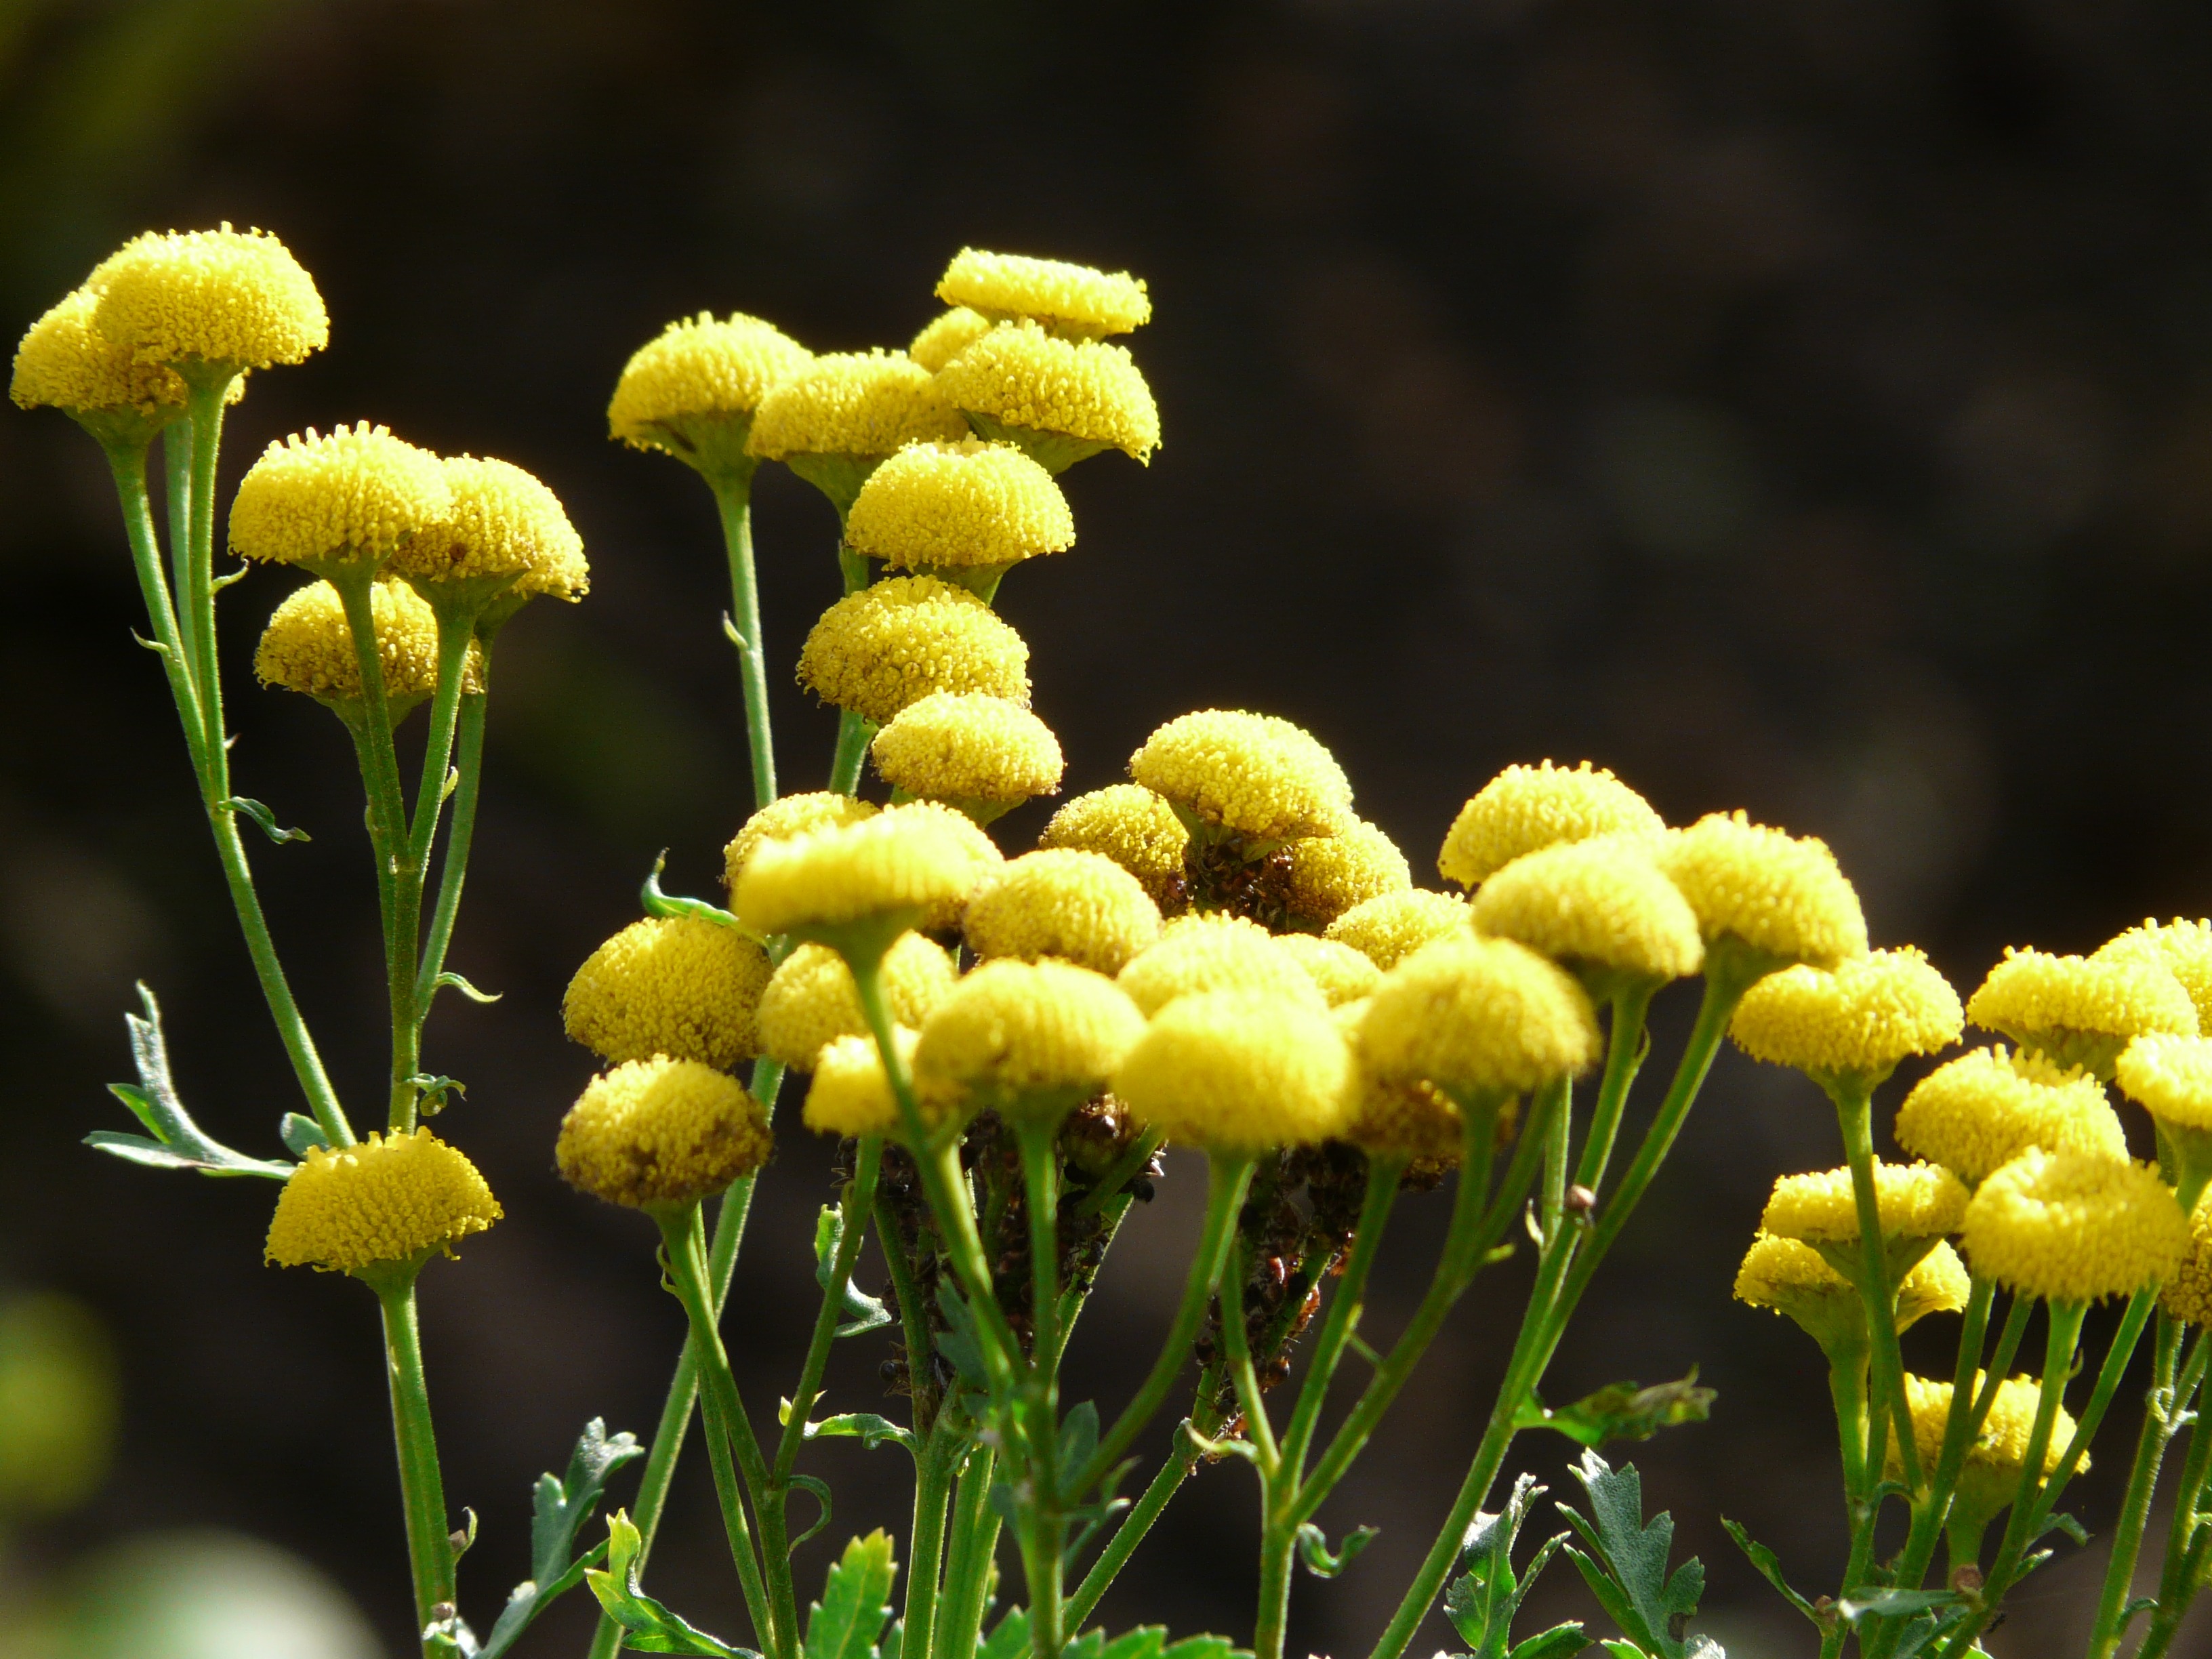
nature, blossom, plant, sunlight, flower, bloom, pollen, herb, produce, color, botany, yellow, basket, flora, lemon, wildflower, leaves, shrub, bright, asteraceae, ethereal, bright yellow, antennae, composites, macro photography, tansy, fodder plant, flowering plant, daisy family, hermaphrodite, scented plant, tubular flowers, flower basket, involucral bracts, tanacetum vulgare, common tansy, plant stem, land plant, align, inflorescences of part of, basket shaped, leuchtendgelb, persicaria, flower buttons, chrysanthemum vulgare, worm herbal, silphium laciniatum, doldenrispig, total flowers, kn pfle, west buttons, insect resistance, faerbepflanze, allergy plant